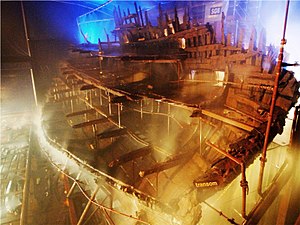
Mary Rose
Mary Rose under konservering i Portsmouth
Mary Rose var et orlogsfartøj af typen karrak, som indgik i den engelske flåde under Henrik 8.'s regeringstid i første halvdel af 1500-tallet. Efter 33 års indsats mod franske, bretonske og skotske styrker deltog skibet i sit sidste slag den 19. juli 1545. I spidsen for et angreb mod franske galejer sank Mary Rose i Solentsundet mellem Isle of Wight og det engelske fastland, inden for synsvidde af Southsea Castle, som er den fæstning uden for Portsmouth, hvor Henrik 8. selv befandt sig. Mary Rose genopdagedes i 1971 og bjergedes i oktober 1982 ved et af de mest bekostelige og komplicerede marinarkæologiske projekter nogensinde. Til trods for at en stor del af skibet er nedbrudt af erosion og biologiske angreb, har de tilbageværende dele uvurderlig historisk værdi som en tidskapsel fra England i første del af 1500-tallet.